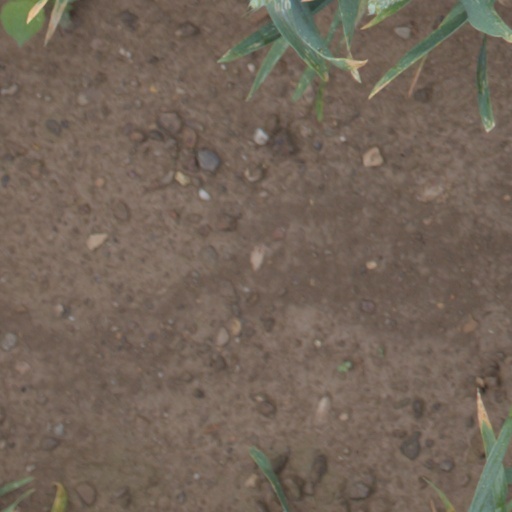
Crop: wheat